2004 Istanbul NATO summit

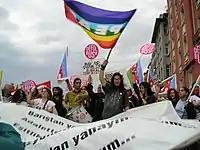
Demonstrators protest against the summit in Istanbul.

During June, there was a surge in demonstrations against the upcoming NATO summit, resulting in almost daily protests in Turkey. For instance on 16 June, Turkish riot police detained some 40 people during a demonstration and on 21 June, police used water cannon, tear gas and armoured vehicles to disperse activists who barricaded streets and threw petrol bombs. Throughout June, anti-NATO protestors from around the world gathered at Istanbul to demonstrate.